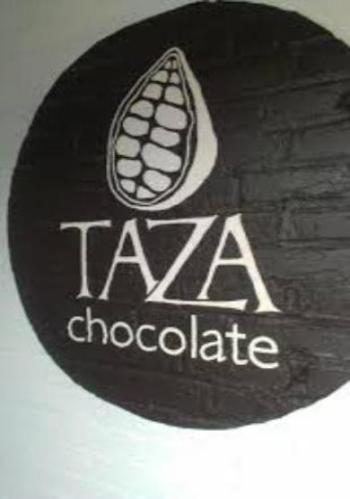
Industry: Food